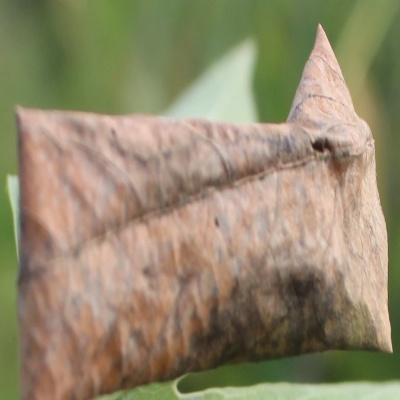
Crop: Cassava
Condition: bacterial blight